Oleg Golikov

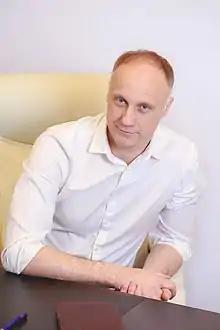

Oleg Alexandrovich Golikov (born 21 October 1968, Chesma, Chelyabinsk Oblast) is a Russian political figure and a deputy of the 8th State Duma.